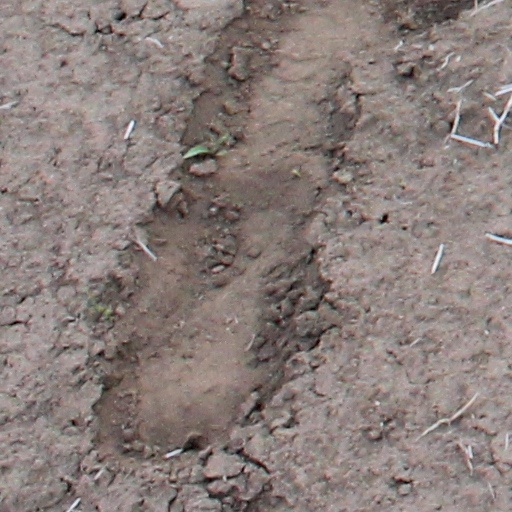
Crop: wheat